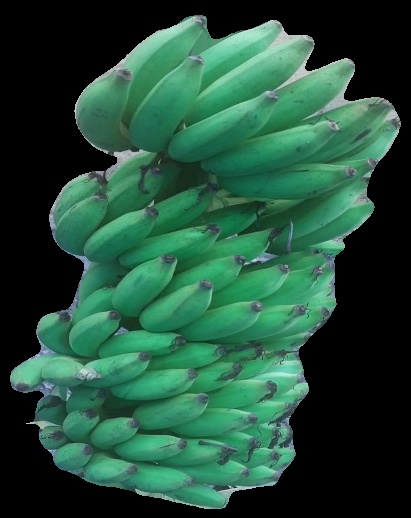
Variety: elakki-bale
Grade: grade2